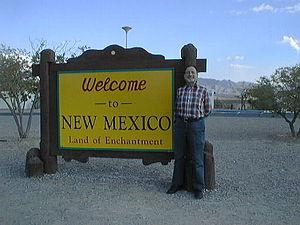
Frank Harary est un mathématicien américain, qui a travaillé en théorie des graphes et ses applications.